Women's professional sports

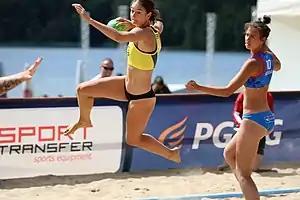
Danish player Frederikke Lærke dives while Russian player Sofiya Lyshina looks on during a women's beach handball match, European Championships 2019

There has been massive growth in media coverage of women's soccer in recent years. From 2013 to 2016, the National Women's Soccer league was streamed via YouTube or on the individual team's websites for free, with the exception of the Boston Breakers, who charged a small fee. In 2013, the league signed a one-year deal with Fox Sports 2 to televise multiple games during the season, and then in 2014, they signed another one-year deal with ESPN to allow regular season and playoff games to be live streamed on ESPN 2 and ESPN 3. As of 2017, the NWSL announced a three-year deal with A&E Networks, broadcasting 22 regular-season games and 3 playoff matches, which marked the first time the NWSL had a weekly broadcast for the duration of the season. Presently, the NWSL has a three-year agreement with CBS Sports and the Twitch streaming service to broadcast 87 matches split between CBS, CBS Sports Network, and CBS All Access in Canada and the United States. NBC also agreed to broadcast the Olympic tournament through 2032.